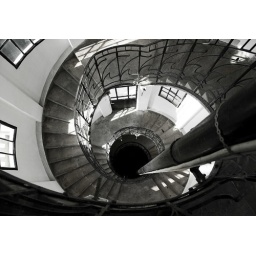
Spiral staircase in the water tower